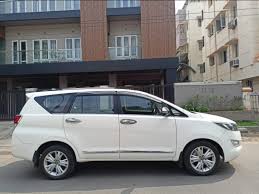
Label: noambulance